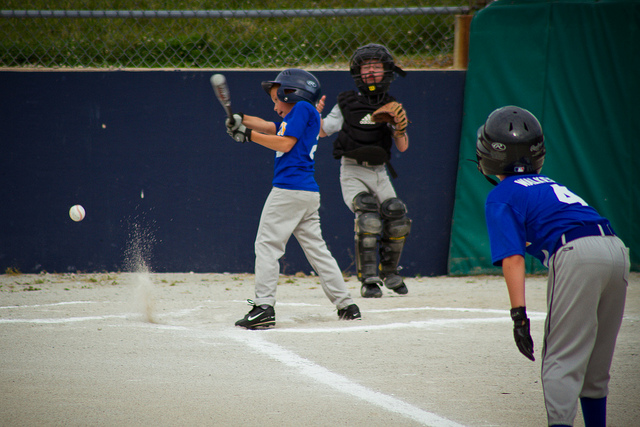
những cậu bé đang chơi bóng chày ở trên sân